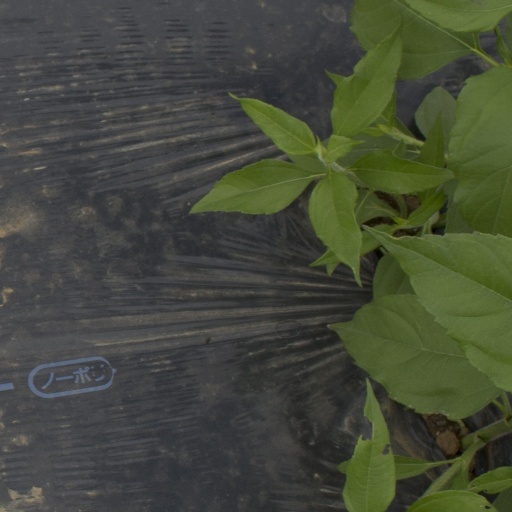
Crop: Jerusalem artichoke